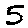
Label: 5